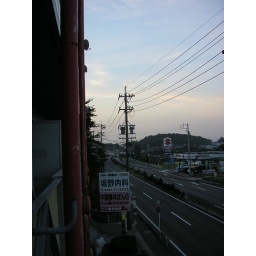
view from my balcony on the second floor at about 6 in the morning